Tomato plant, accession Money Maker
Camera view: vertical (180 deg); turntable rotation: 30 degrees
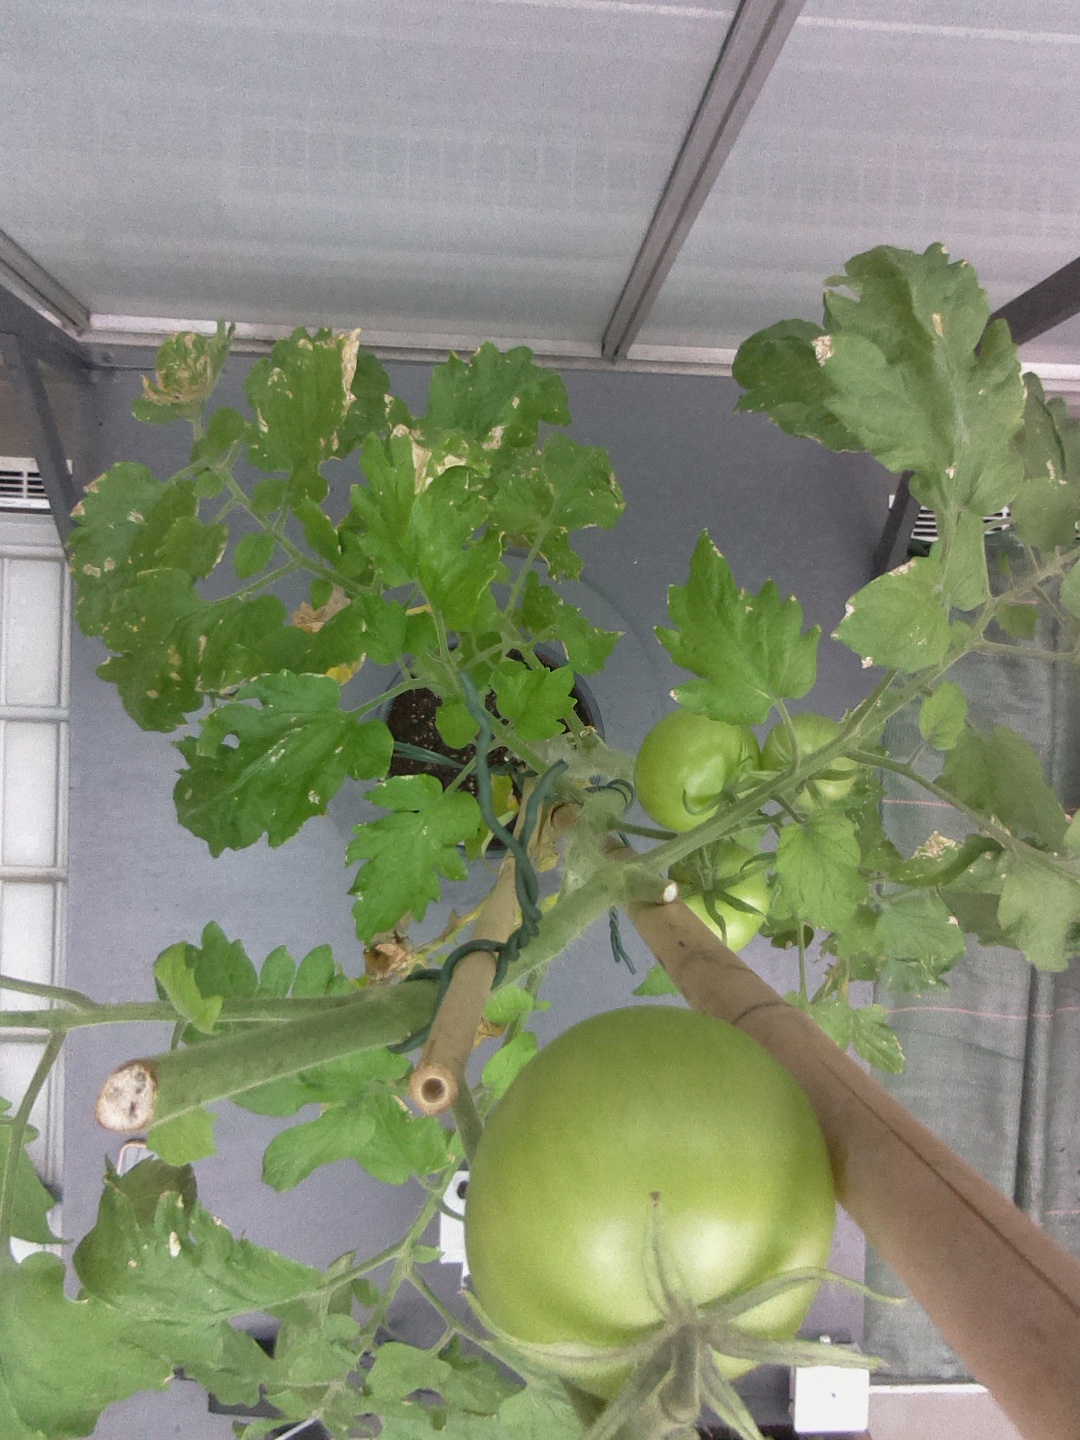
BBCH growth stage 76: 60%-70% of final fruit size